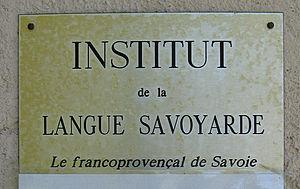
L'Institut de la Langue Savoyarde – le francoprovençal de Savoie – est une association française dont le but est la conservation, la promotion, la diffusion du francoprovençal de Savoie. Il fut créé en 2004 à l'initiative de Marc Bron, et est situé à Habère-Lullin.
Le savoyard est le nom donné aux dialectes de la langue francoprovençale parlés en Savoie. Il s'agissait de la variante francoprovençale la plus parlée en France, avec un nombre de locuteurs estimé à 35 000 personnes en 1988. Selon plusieurs sondages, la proportion de la population savoyarde parlant cette langue était en 2001 de 7 %, dont seulement 2 % des savoyards l'utilisaient quotidiennement, majoritairement dans les milieux ruraux.